Swedish Anarcho-syndicalist Youth Federation

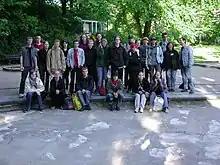

The federation was founded in 1993, in part rooted in the militant autonomous youth movement that had begun to grow throughout Scandinavia in the early 1990s.